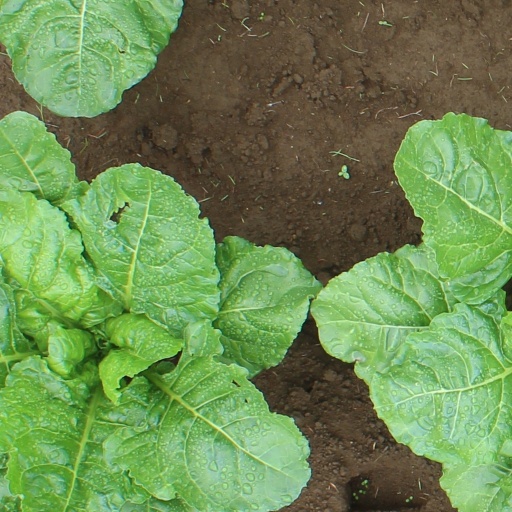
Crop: sugar beet